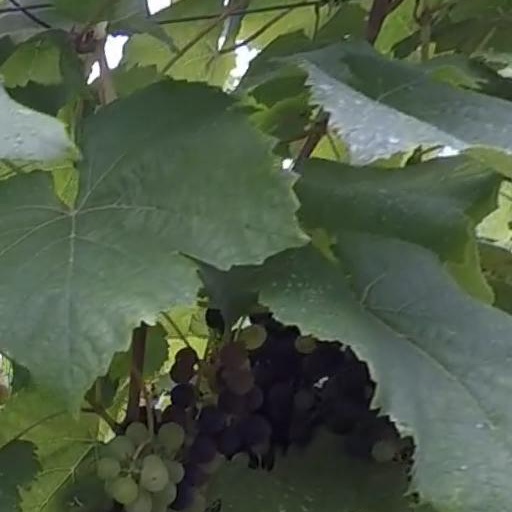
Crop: grape